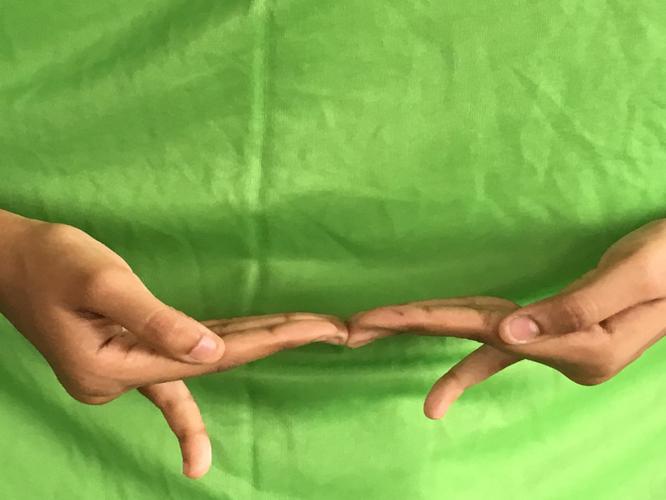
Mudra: Khatva
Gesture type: double_hand